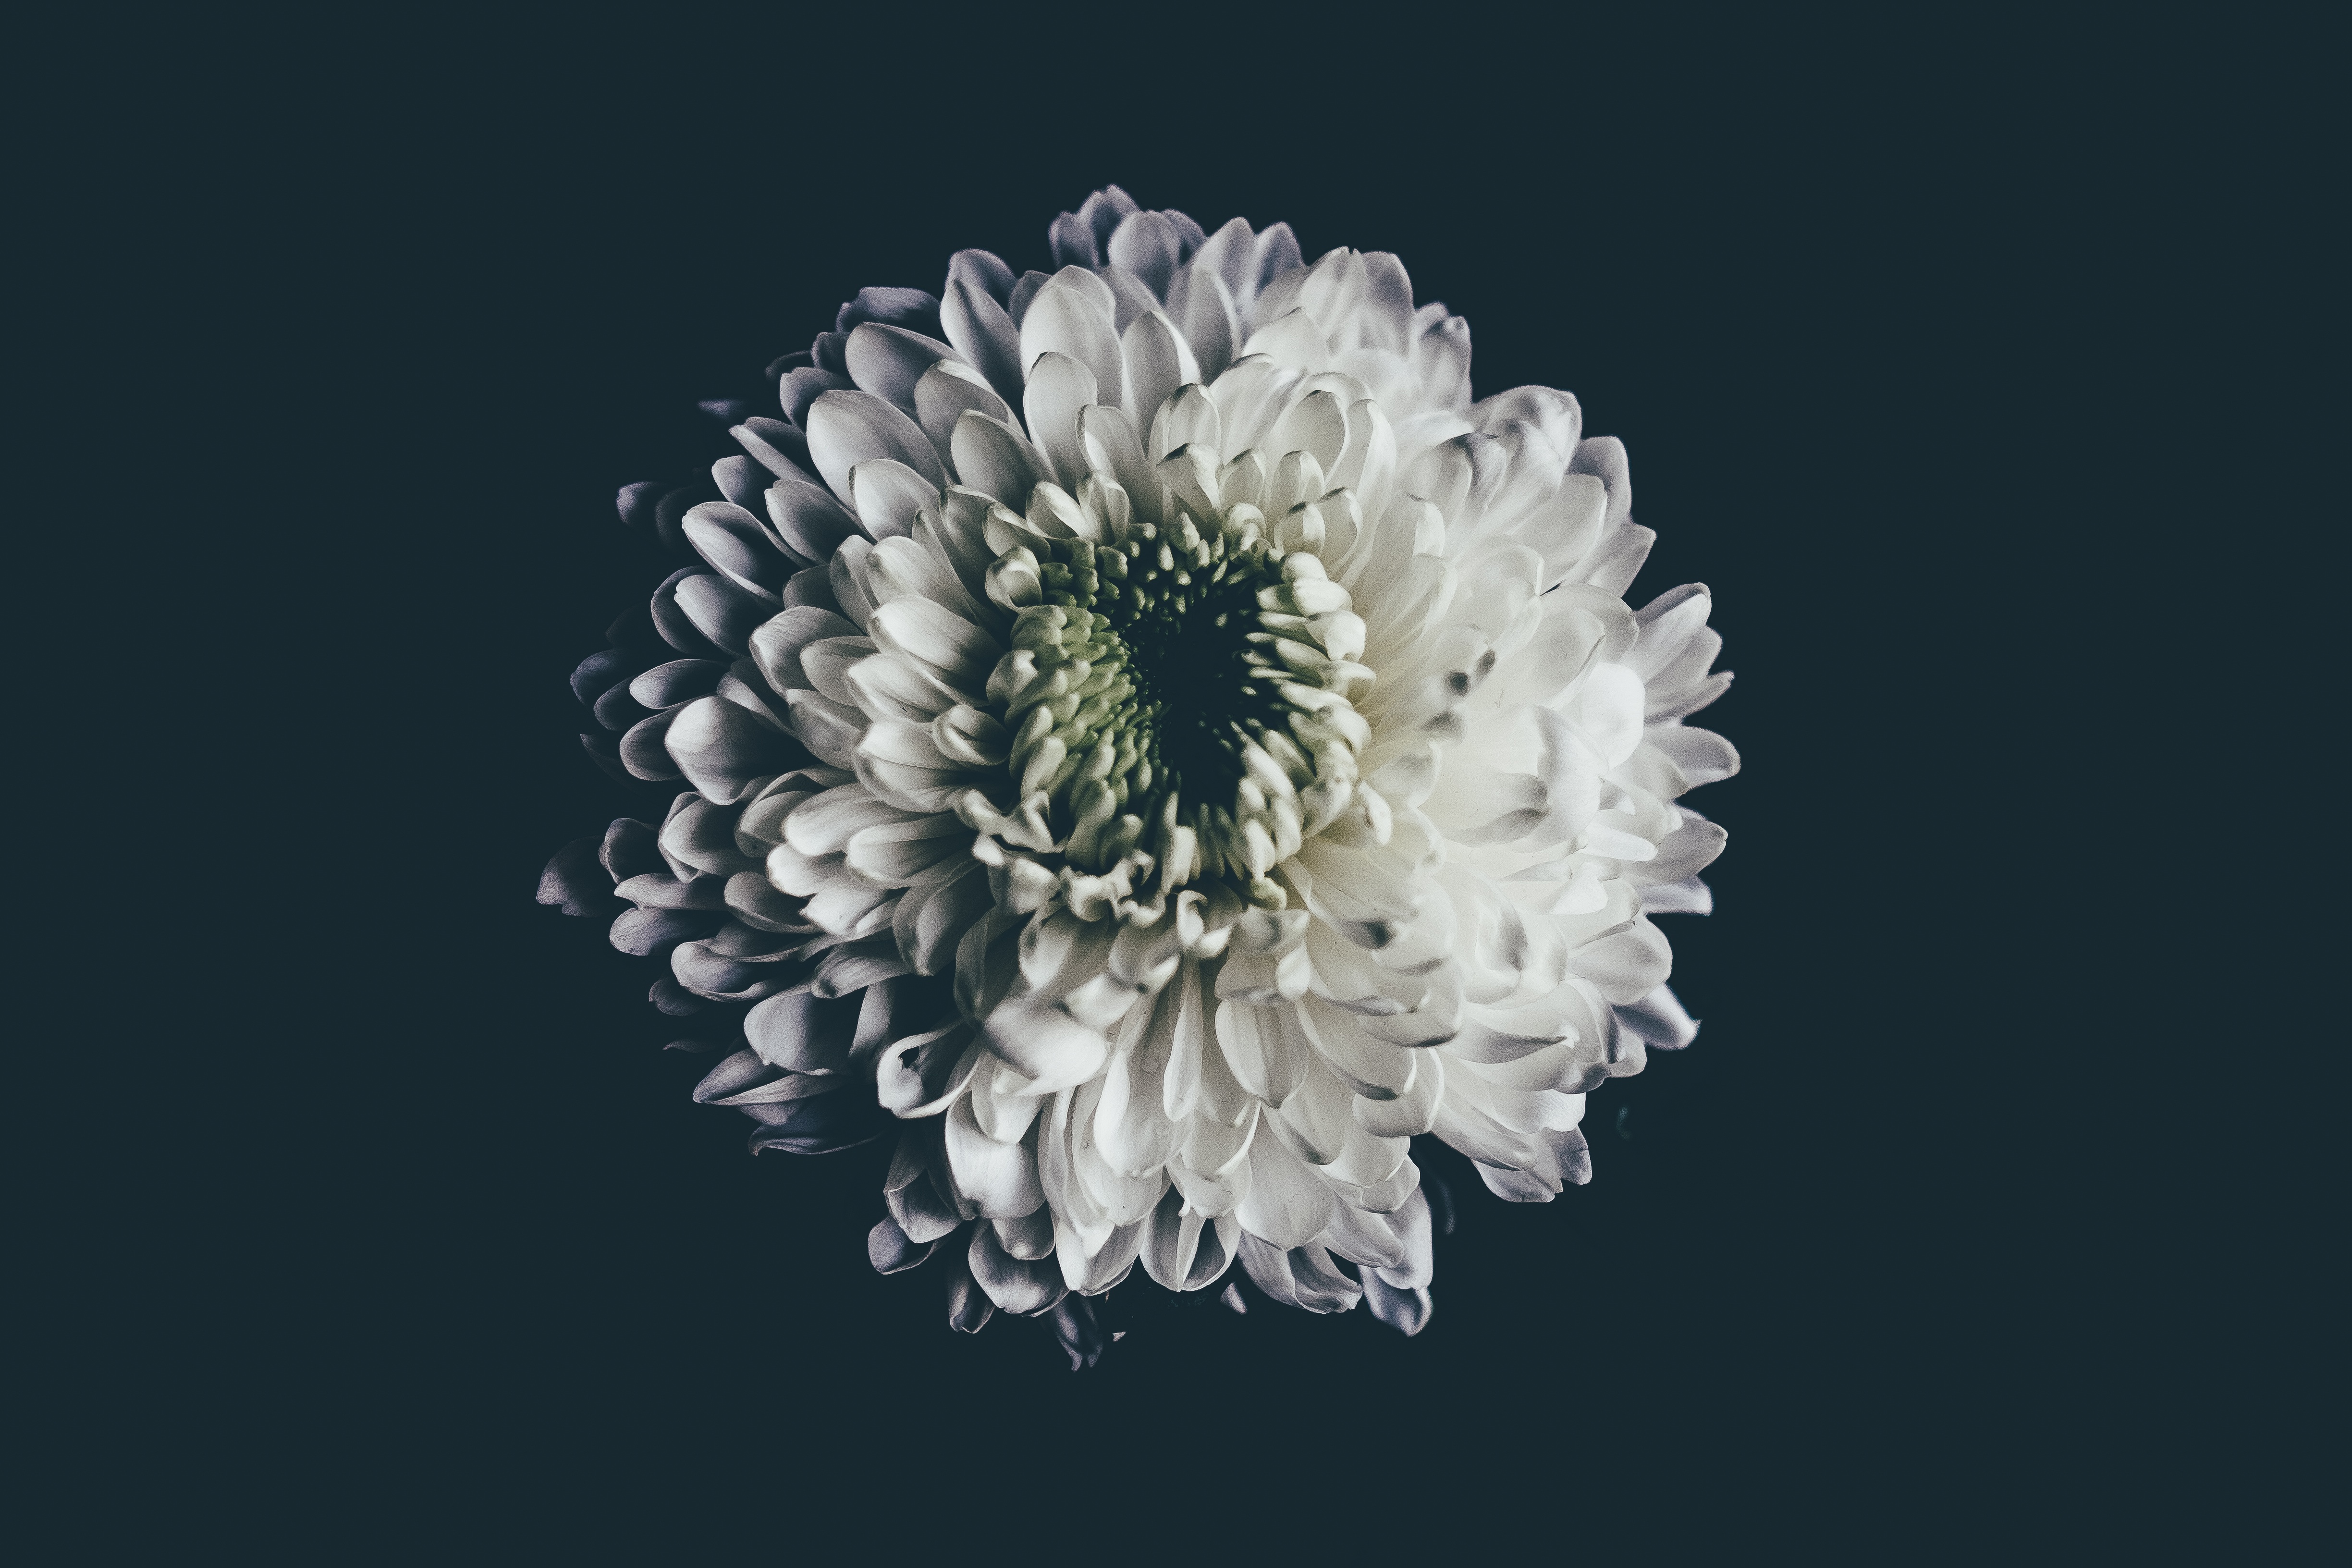
black and white, plant, white, flower, petal, dark, blooming, monochrome, dahlia, macro photography, flowering plant, daisy family, monochrome photography, plant stem, land plant, chrysanths